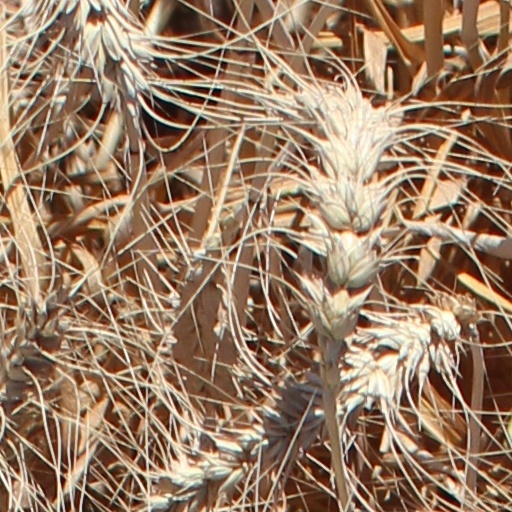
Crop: wheat